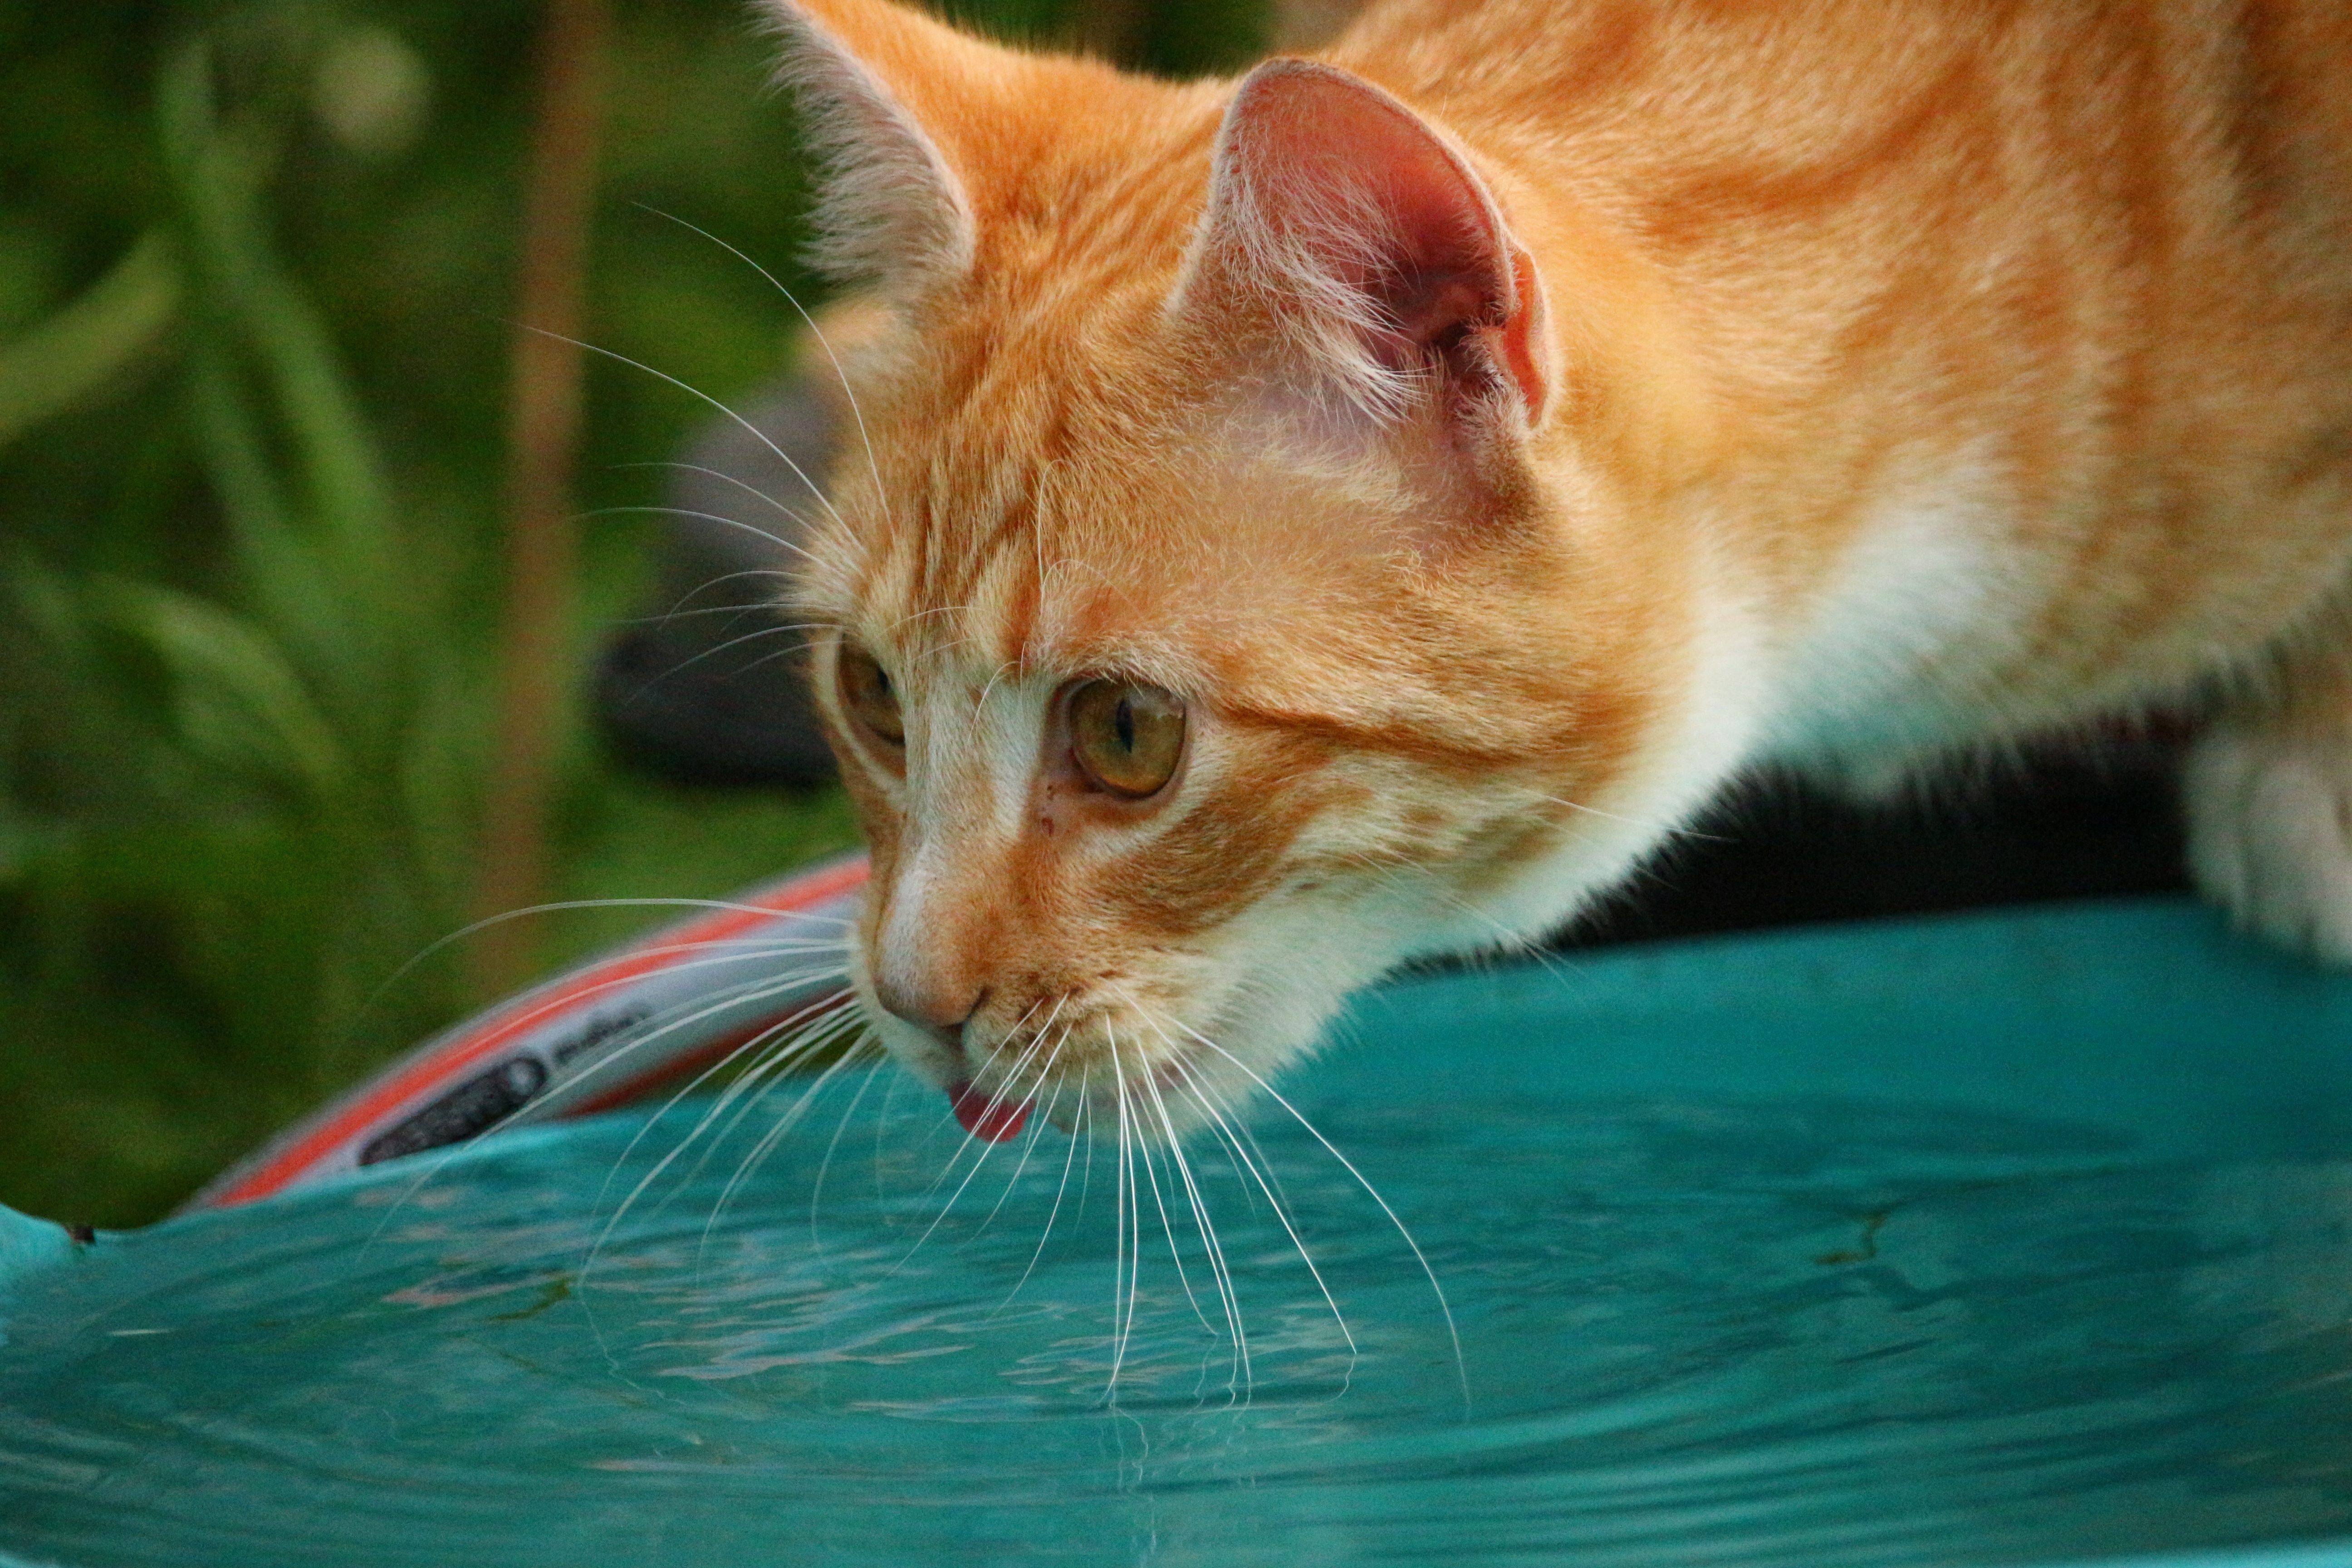
kitten, cat, mammal, fauna, close up, nose, whiskers, vertebrate, mieze, domestic cat, mackerel, tiger cat, red mackerel tabby, red cat, cat's eyes, cat portrait, tabby cat, small to medium sized cats, cat like mammal, domestic short haired cat